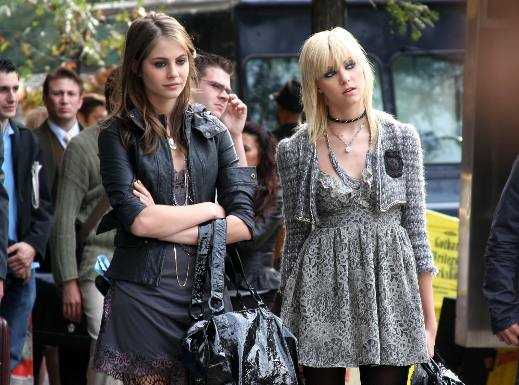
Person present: Yes